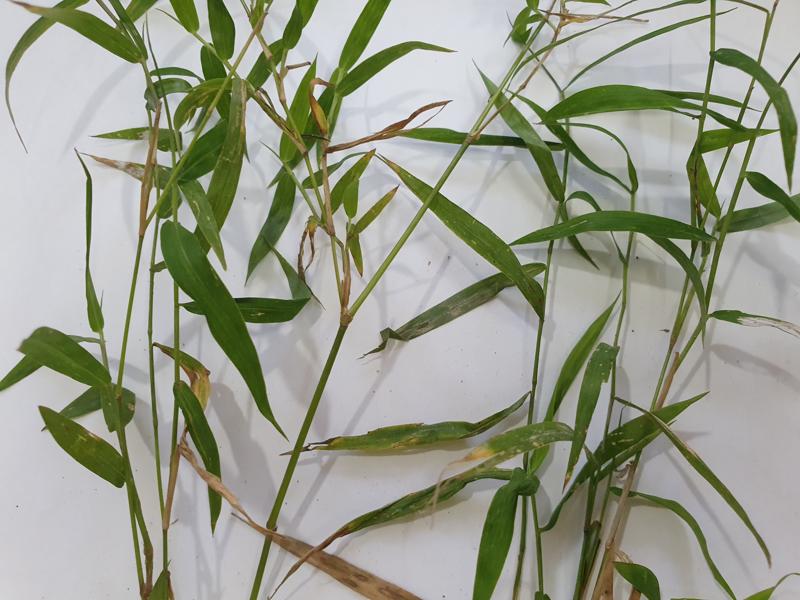
Weed species: Panicum repens